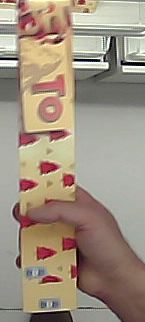
Product: toblerone_white